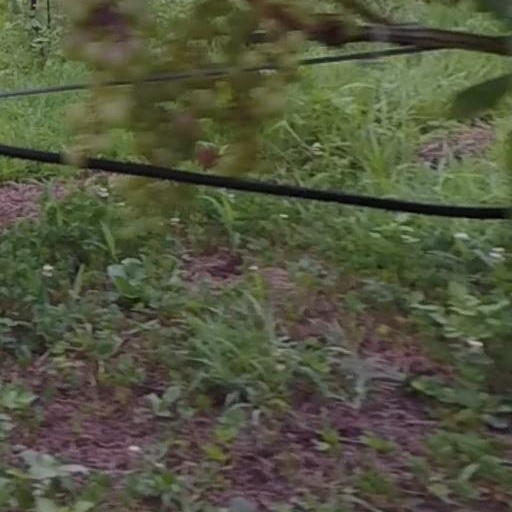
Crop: grape